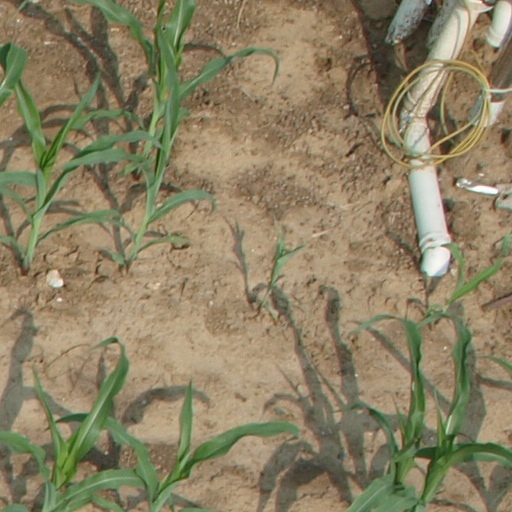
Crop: maize; corn